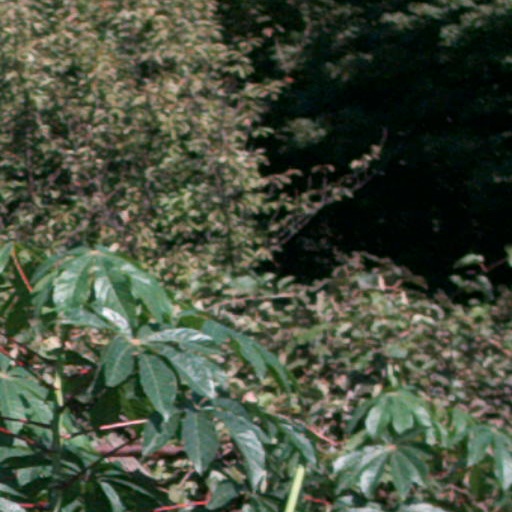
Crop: cassava